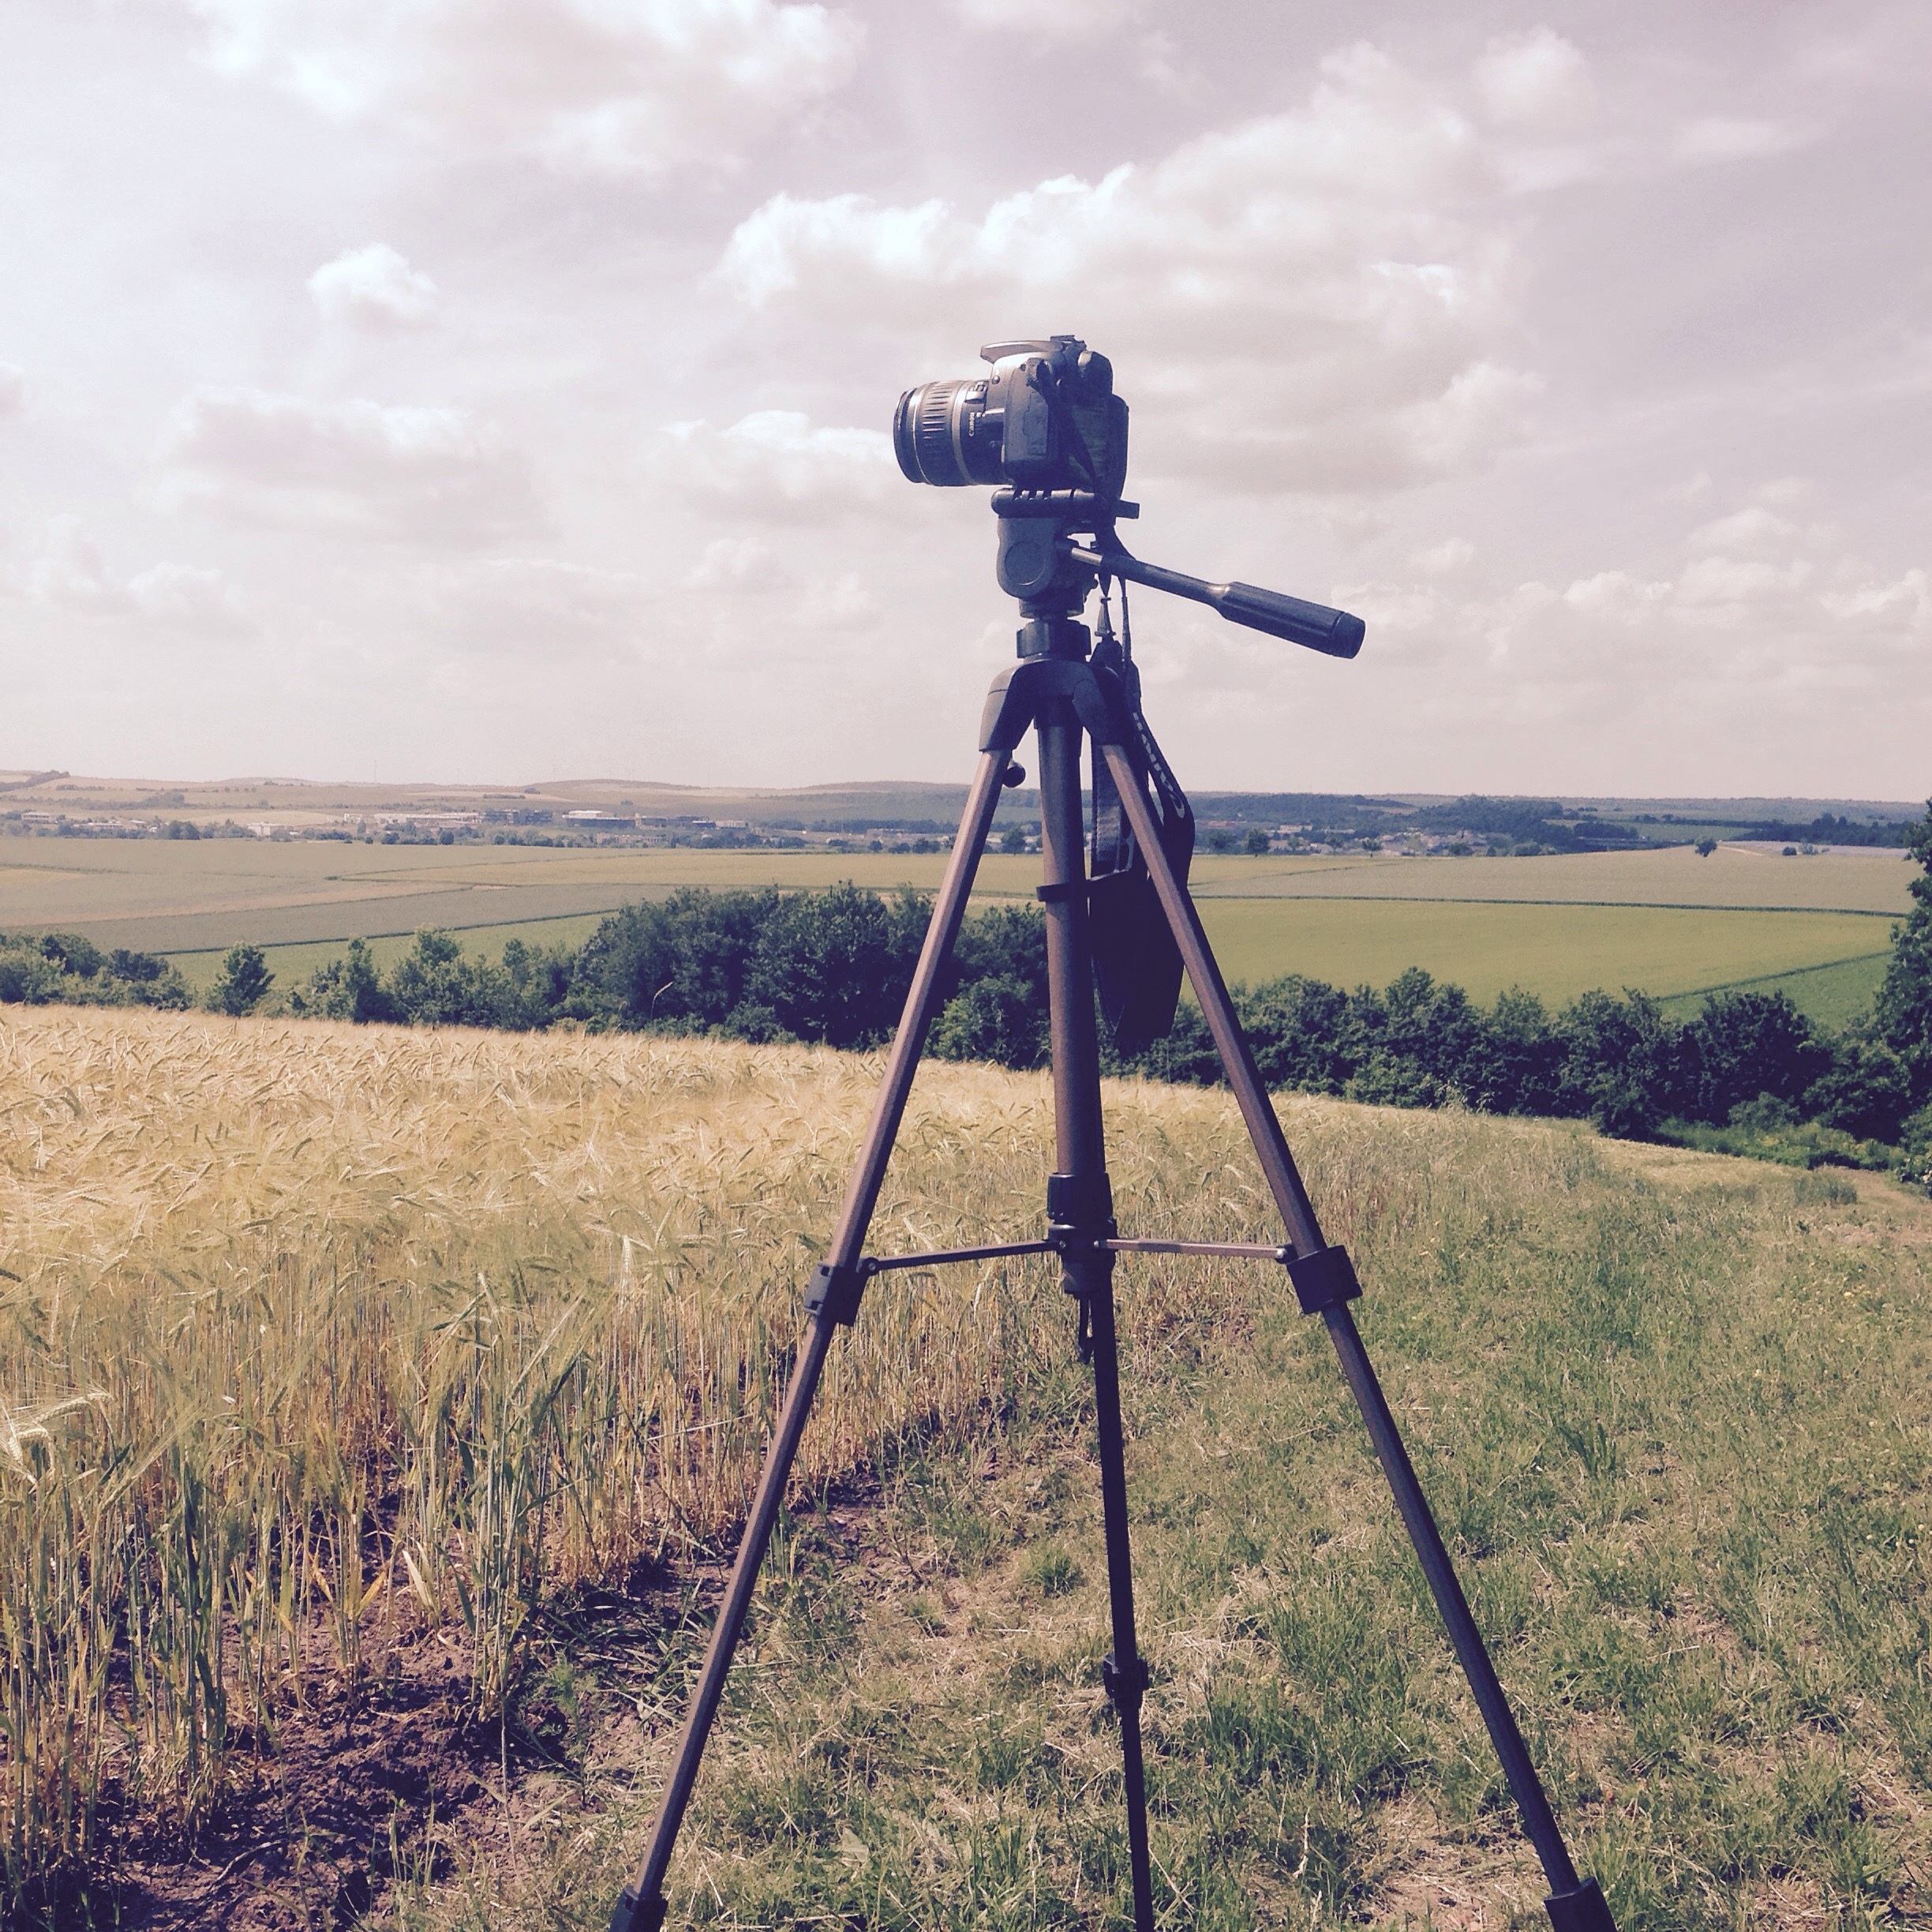
technology, camera, photography, prairie, windmill, wind, lens, equipment, mast, canon, professional, tripod, photograph, facilities, photo camera, surveyor